Luolong, Luoyang

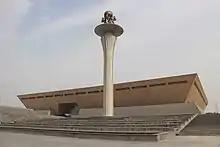
Luoyang Museum

Longmen Grottoes：The Longmen Grottoes are example of Chinese Buddhist art. The grottoes were carved a few years before 493 AD in Northern Wei Dynasty. It continued to be expanded till the late Qing Dynasty, over 1,400 years. Nowadays, it is located in Longmen Avenue, Luolong District.